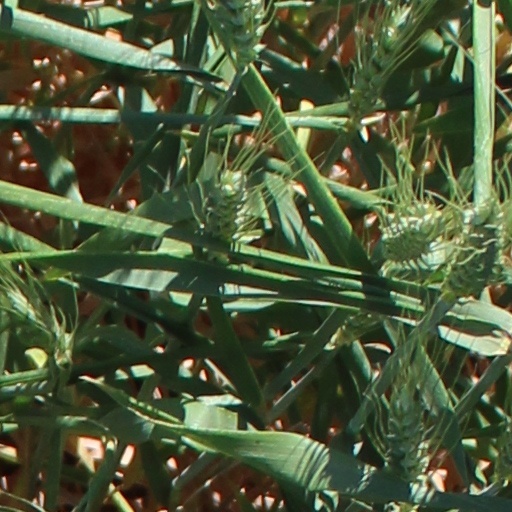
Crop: wheat